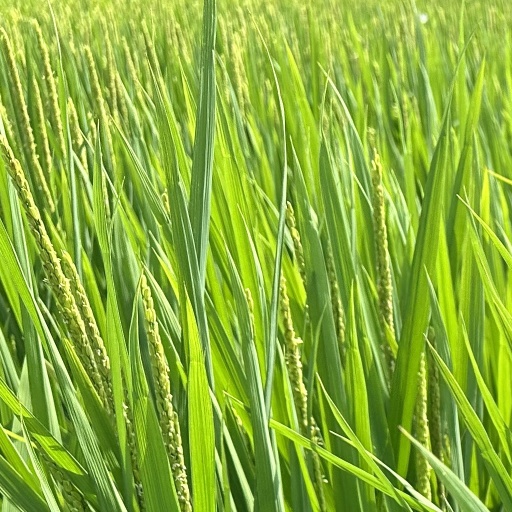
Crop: rice